Yakujin Station

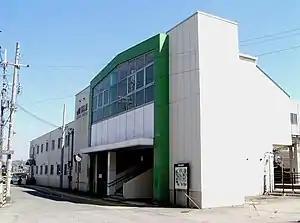
Yakujin Station in March 2006

is a passenger railway station located in the city of Kakogawa, Hyōgo Prefecture, Japan, operated by West Japan Railway Company (JR West).